Propaganda in Japan during the Second Sino-Japanese War and World War II

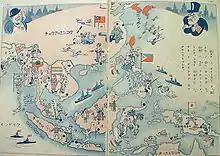
Fragment of Japanese propaganda booklet published by the Tokyo Conference, depicting East Asia freed from Anglo-American presence

These programs were not well designed, as they assumed that the Americans did not want to fight, underestimating the psychological effect of Pearl Harbor, and that hostility to Roosevelt's domestic policies translated into hostility to his foreign policy. Indeed, they believed that the Pearl Harbor attack would be regarded as a defensive act, forced on them by "Roosevelt and his clique". American forces were less wed to the notion of "decisive battle" than Japanese were, and so the opening string of victories had less impact on them than expected.